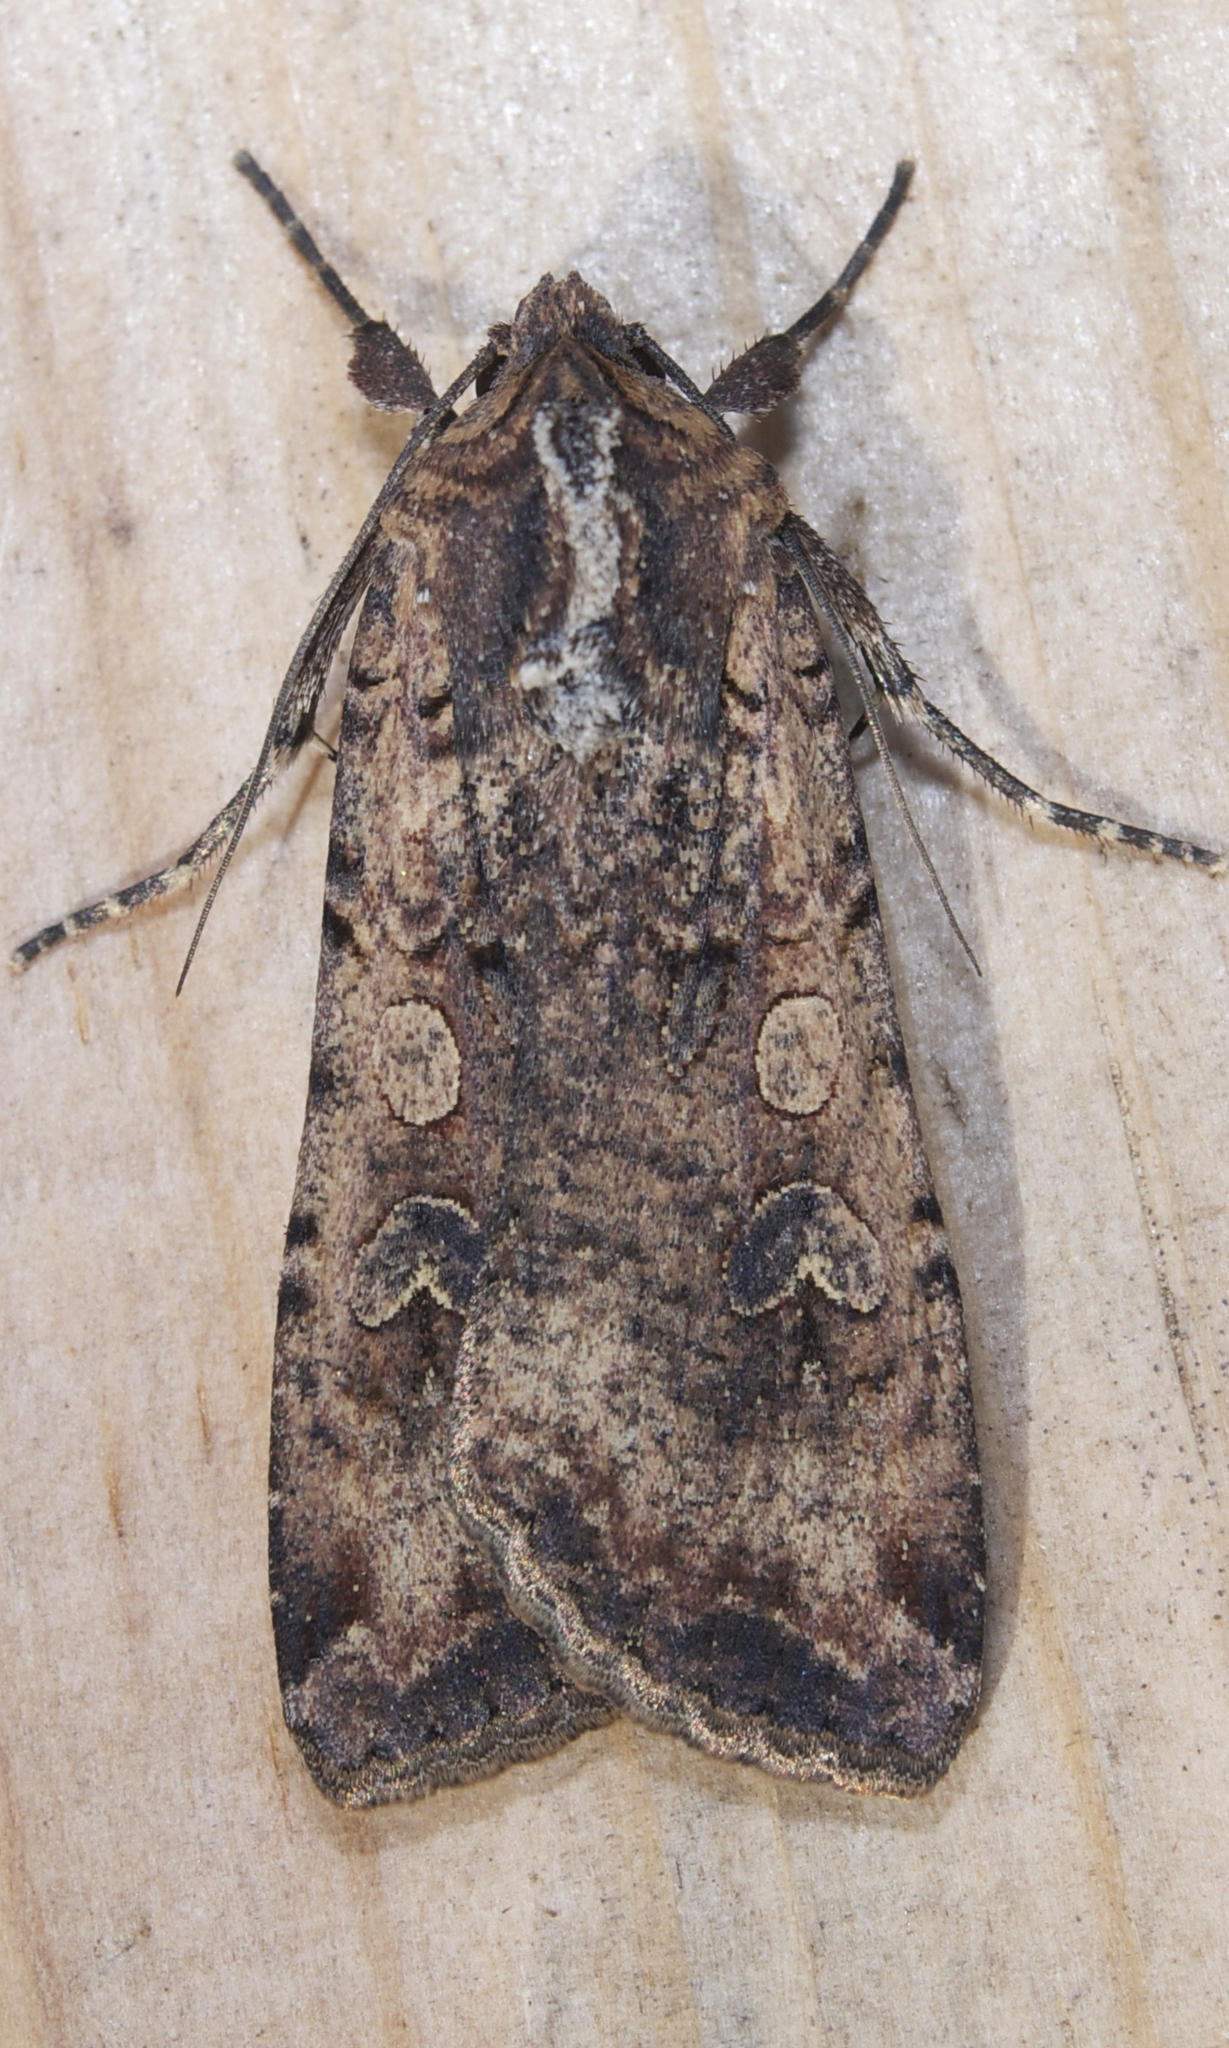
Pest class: cutworms